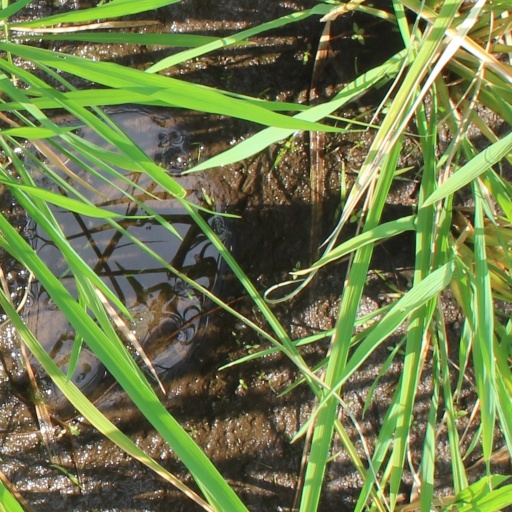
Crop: rice